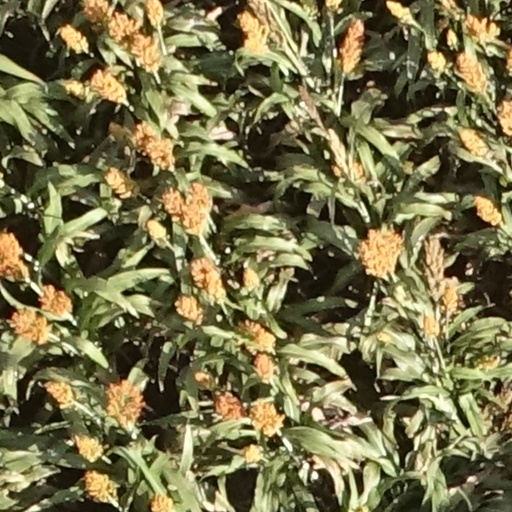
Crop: sorghum